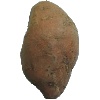
Label: Potato Sweet 1